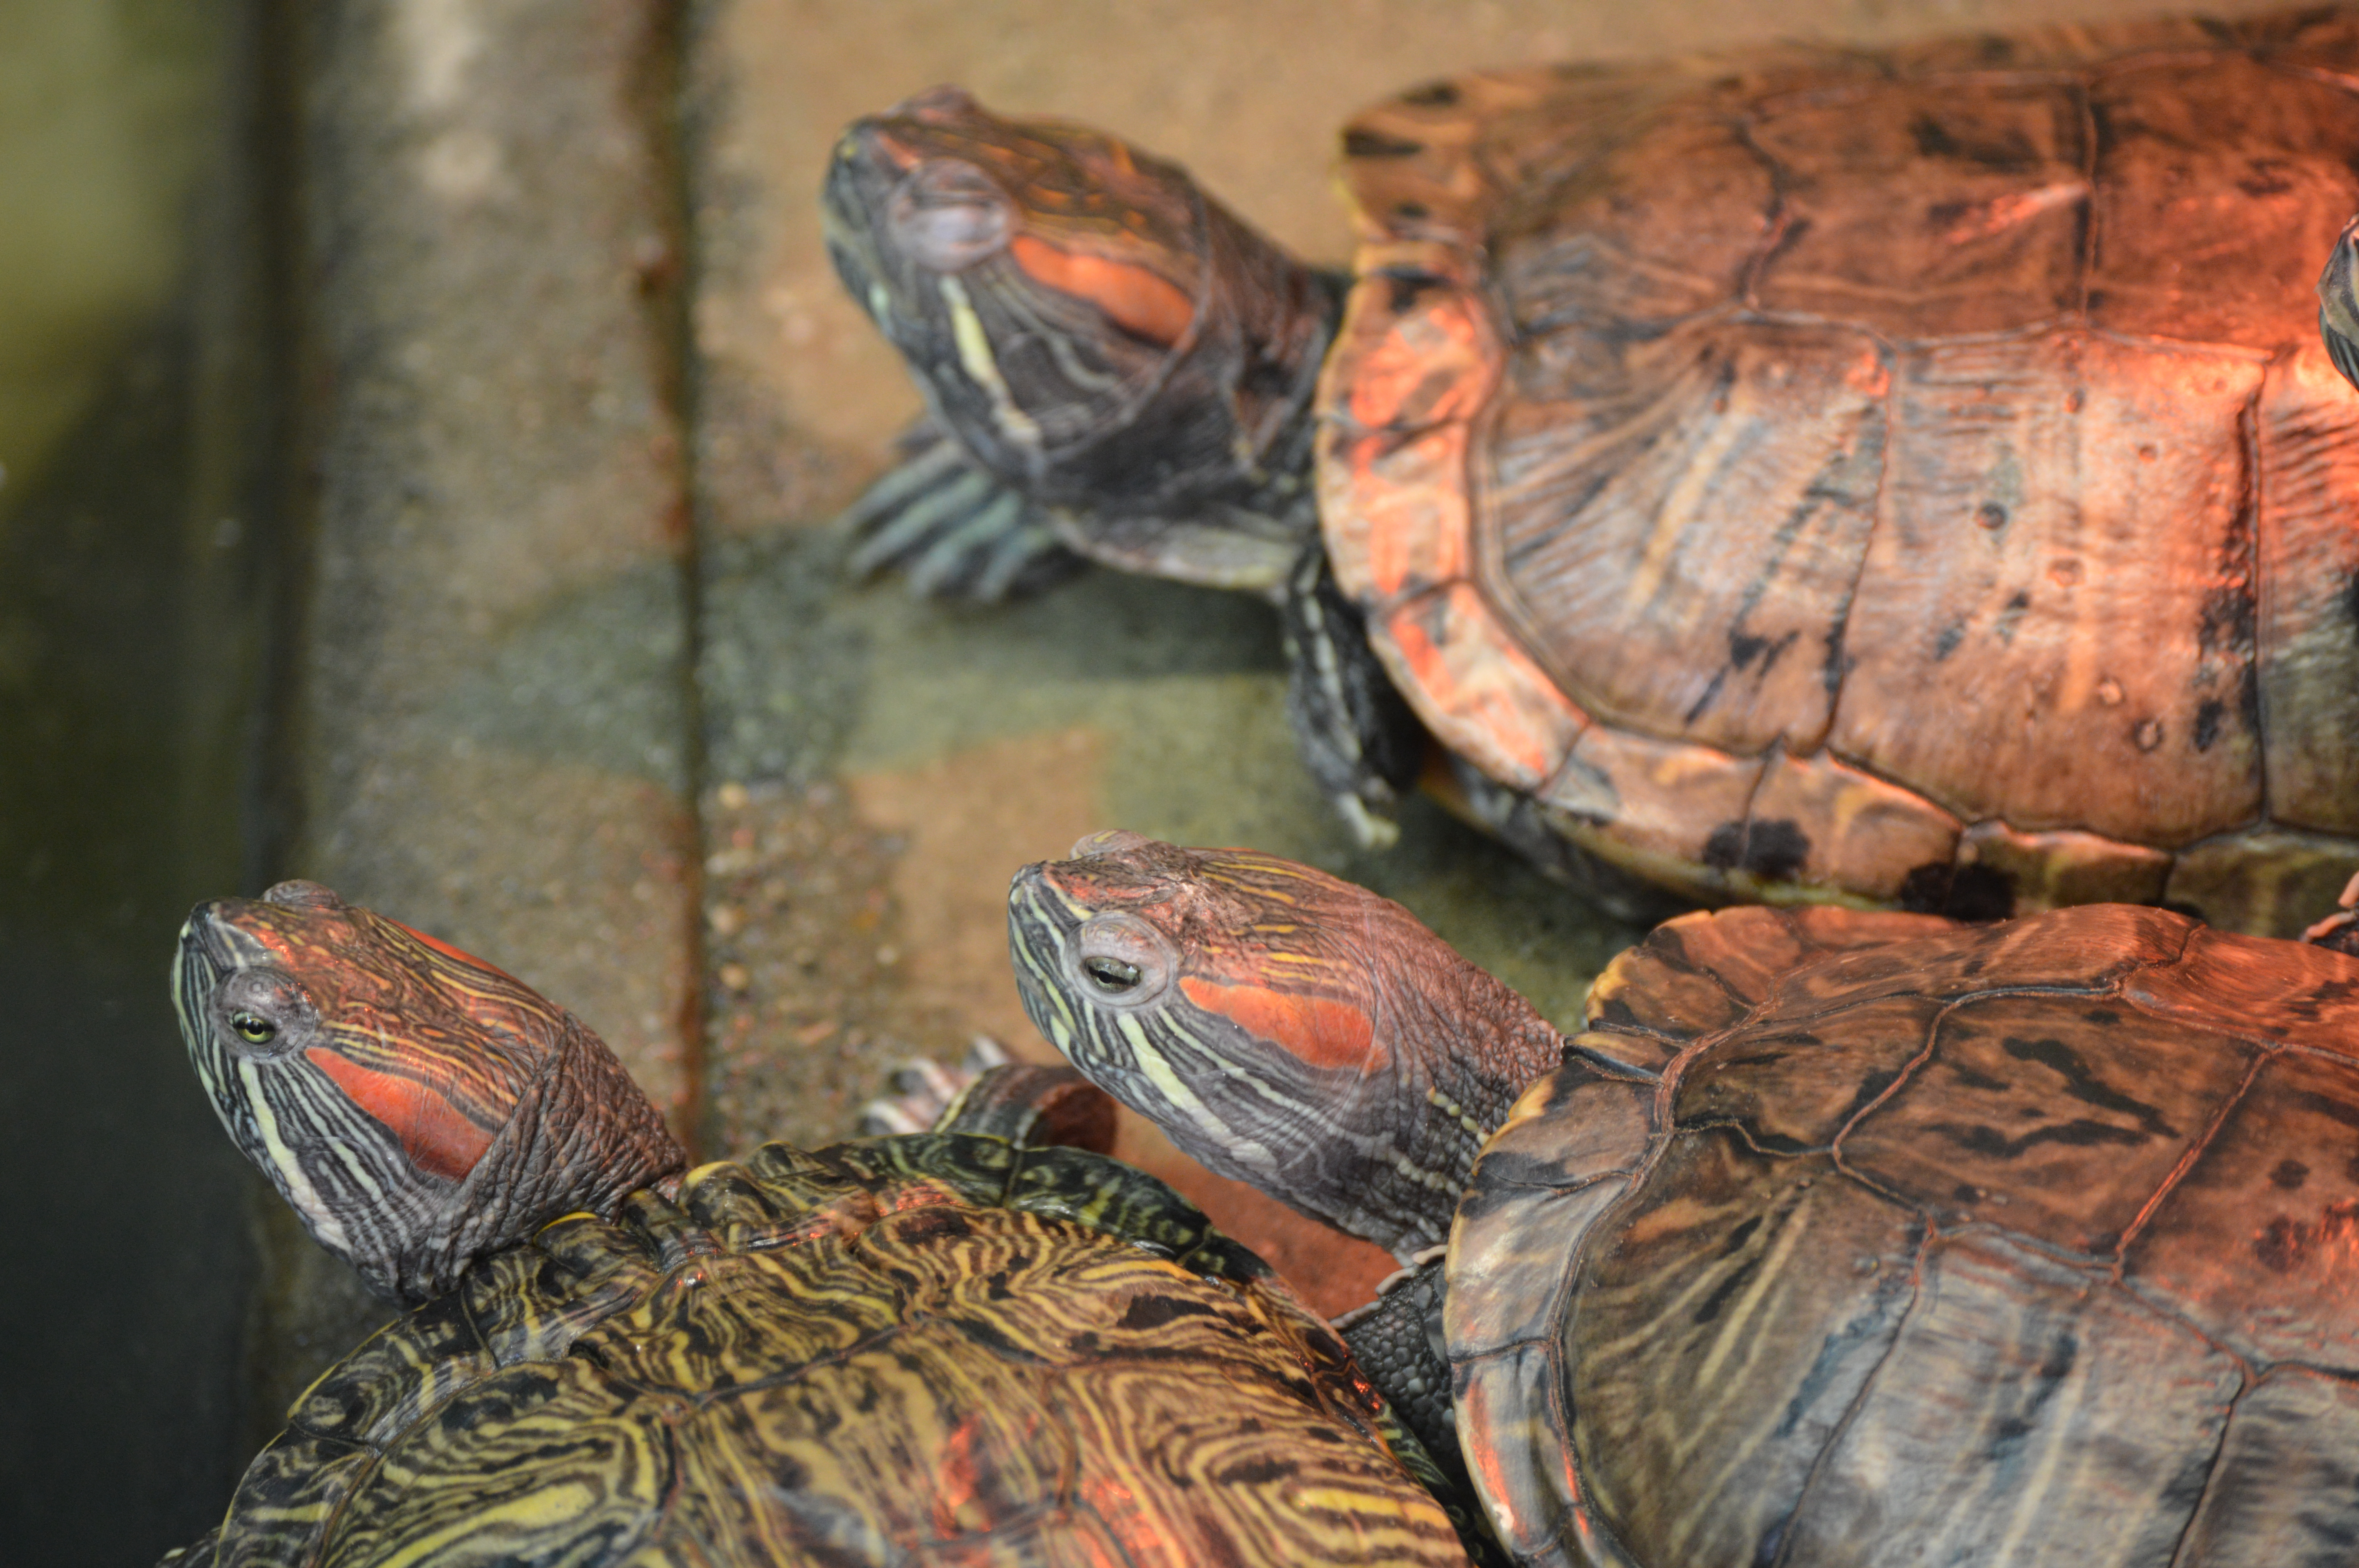
turtle, zoo, emydidae, tortoise, reptile, box turtle, fauna, organism, terrestrial animal